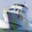
Label: ship